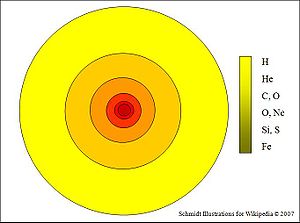
Stjerne
En stjernes løgringe af grundstoffer lige inden døden. Arealernes størrelse afspejler forholdet mellem mængderne af de forskellige grundstoffer, dog ikke den egentlige størrelse.
En stjerne er en glødende kugle af plasma, der er i dynamisk balance, idet den holdes sammen af tyngdekraften og udspilet af strålingstrykket fra dens indre fusionsprocesser. Den nærmeste stjerne i forhold til Jorden er Solen, der er kilden til det meste af den energi der er til rådighed på Jorden. Andre stjerner er synlige på himlen, når de ikke overstråles af Solens lys. En stjerne skinner, fordi fusion i dens kerne frigør energi der transporteres gennem stjernens indre og derefter stråler ud i rummet fra stjernens overflade i form af elektromagnetiske bølger. Desuden vil der være en såkaldt solvind, der er en strøm af ladede partikler som føres væk fra stjernen af strålingstrykket. En del af den udsendte elektromagnetiske stråling ligger i det synlige område. Næsten alle grundstoffer tungere end hydrogen og helium er skabt i det indre af stjerner.